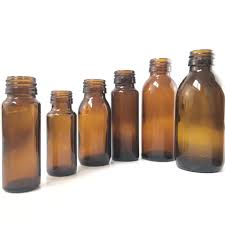
Waste category: glass